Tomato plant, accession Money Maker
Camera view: vertical (180 deg); turntable rotation: 150 degrees
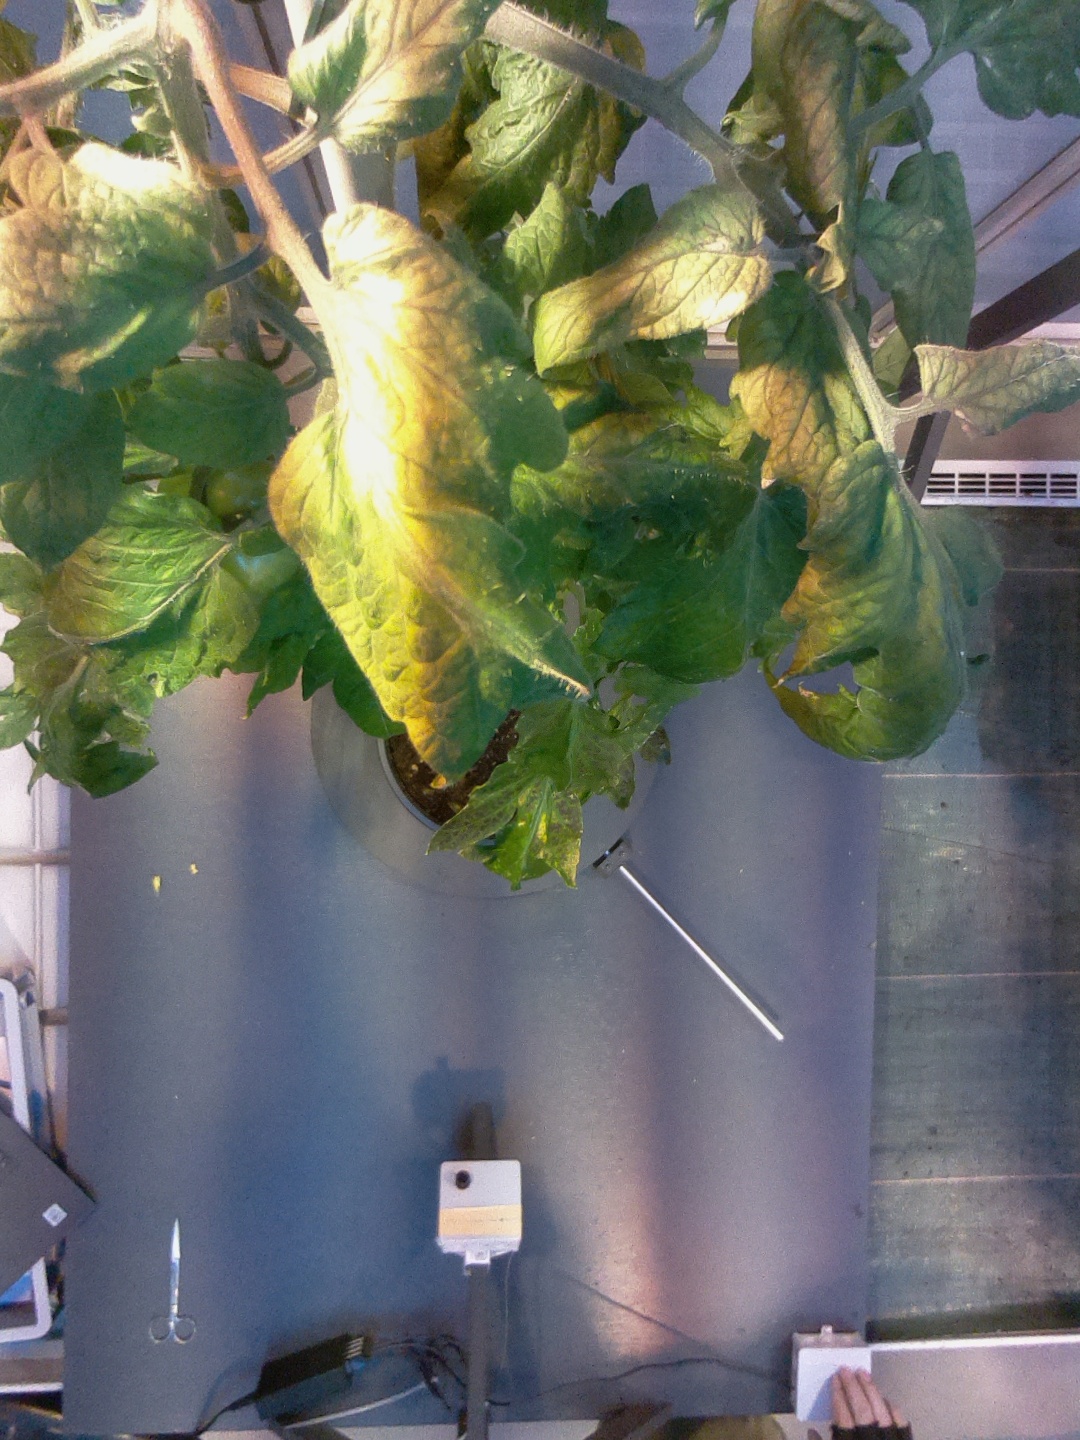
BBCH growth stage 73: 30%-40% of final fruit size